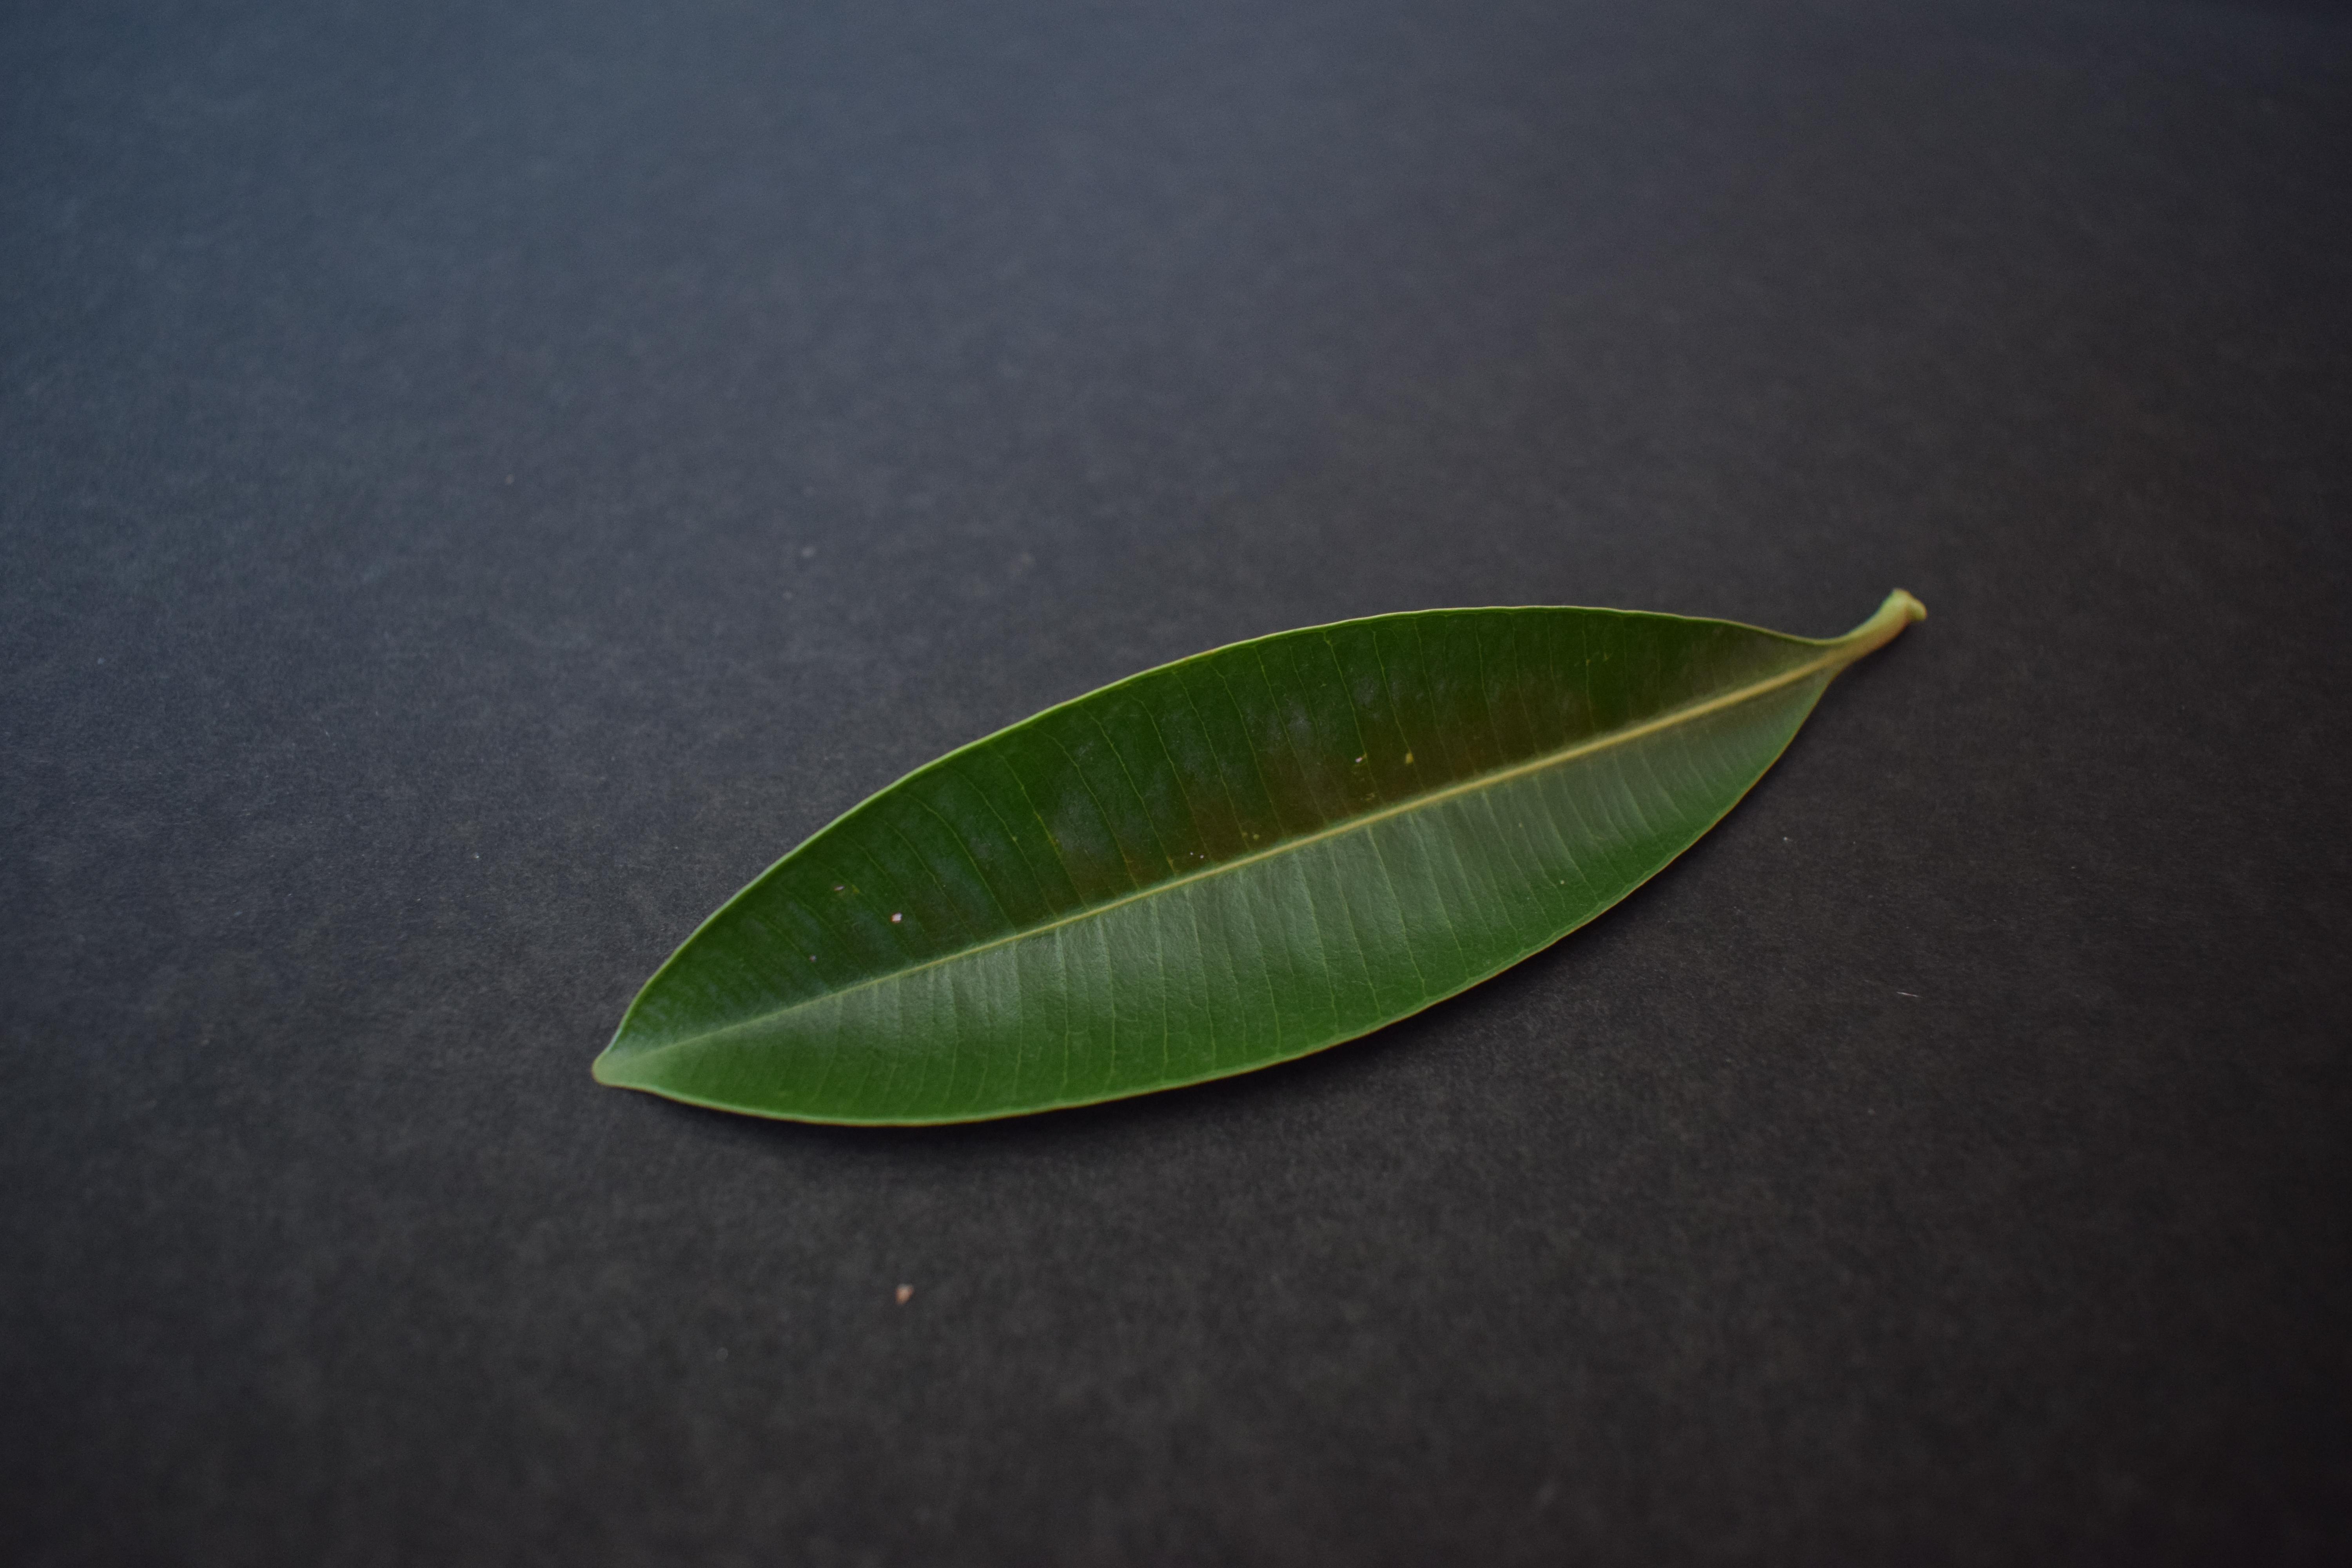
Plant species: Alstonia Scholaris